Midland Railway 483 Class

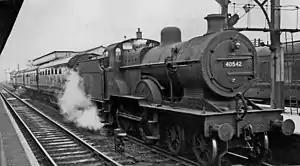
Rebuilt Midland Johnson 2P 4-4-0 No. 40542 at Chesterfield 1959

The Midland Railway 483 Class 4-4-0 was a class of steam-driven locomotive designed by Henry Fowler for passenger work on the Midland Railway. The class were nominally "rebuilds" of various earlier classes designed by Samuel W. Johnson, although the '483' class engines were, unquestionably, 'accountancy rebuilds' (effectively new locos 'disguised' to gain routine expenditure approval from the board). This design formed the basis for the later LMS Class 2P 4-4-0.